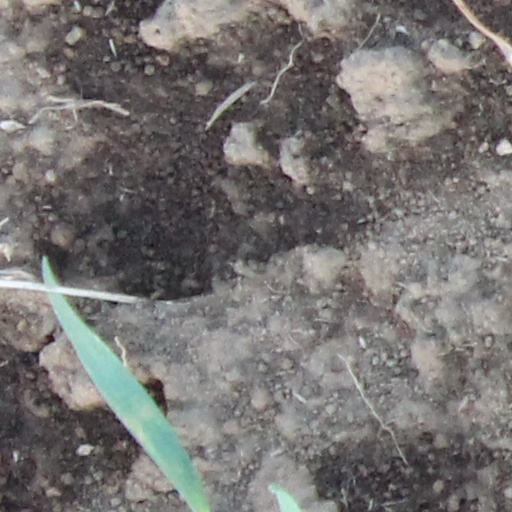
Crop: wheat